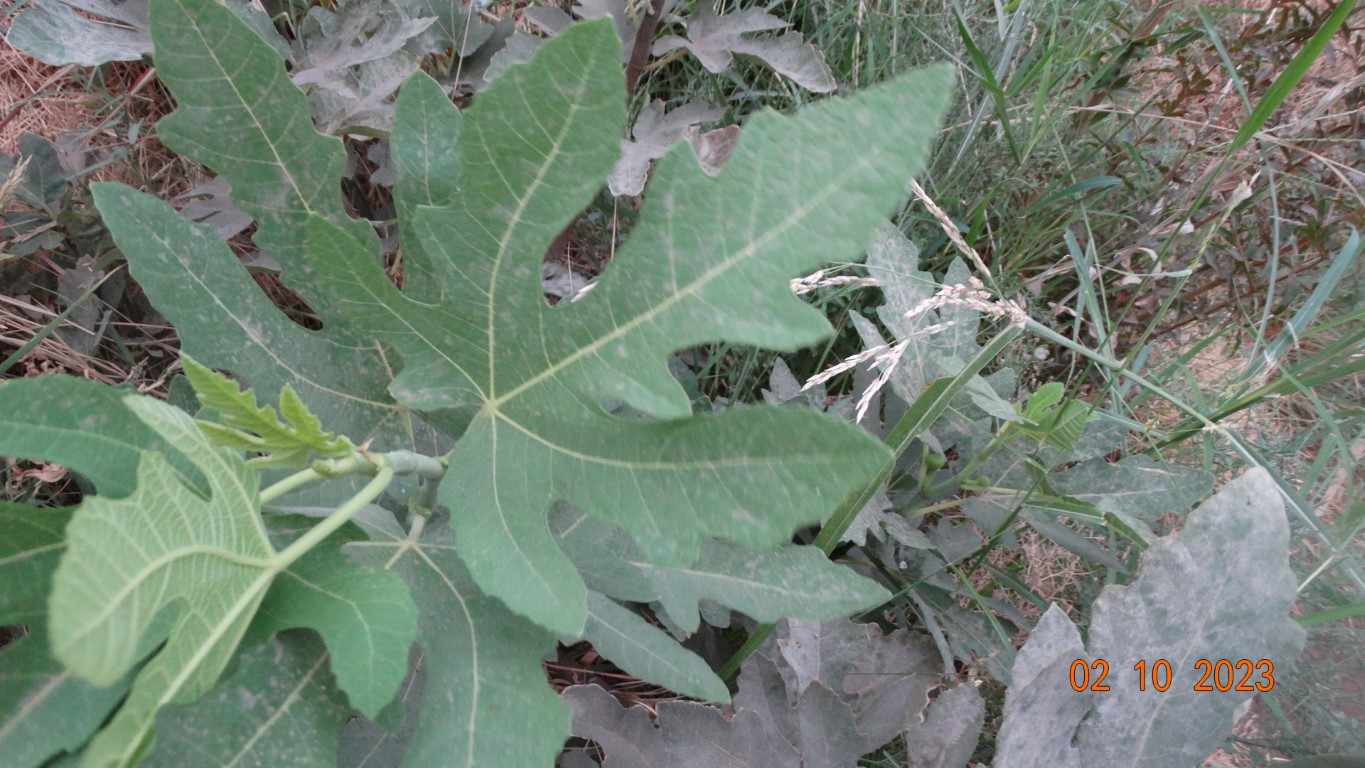
Label: healthy